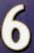
Number: 6